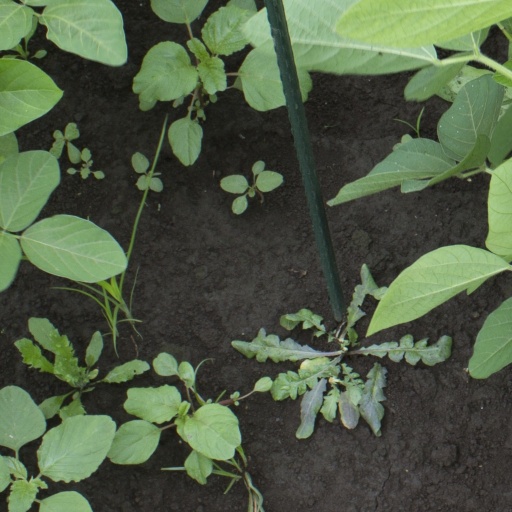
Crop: soybean